HMS Mermaid (1817)

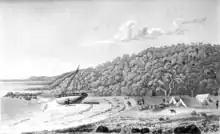
View of the encampment in Careening Bay where "Mermaid" was repaired in 1820

In 1820 "Mermaid" grounded at Careening Bay, Kimberley, Western Australia; gotten off, she only reached Sydney with difficulty. A survey resulted in her condemnation for survey work and her sale in 1823 to the colonial government.